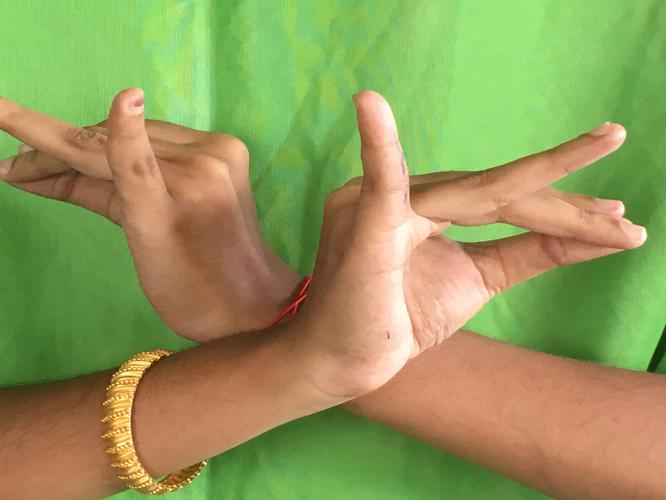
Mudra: Katakavardhana
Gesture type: double_hand